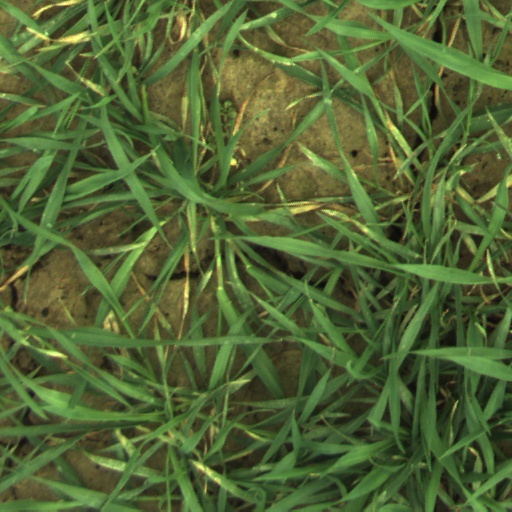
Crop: wheat